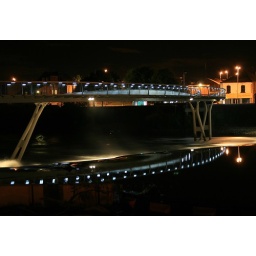
Pinpricks of light from the bridge reflected in the calm water above the weir.